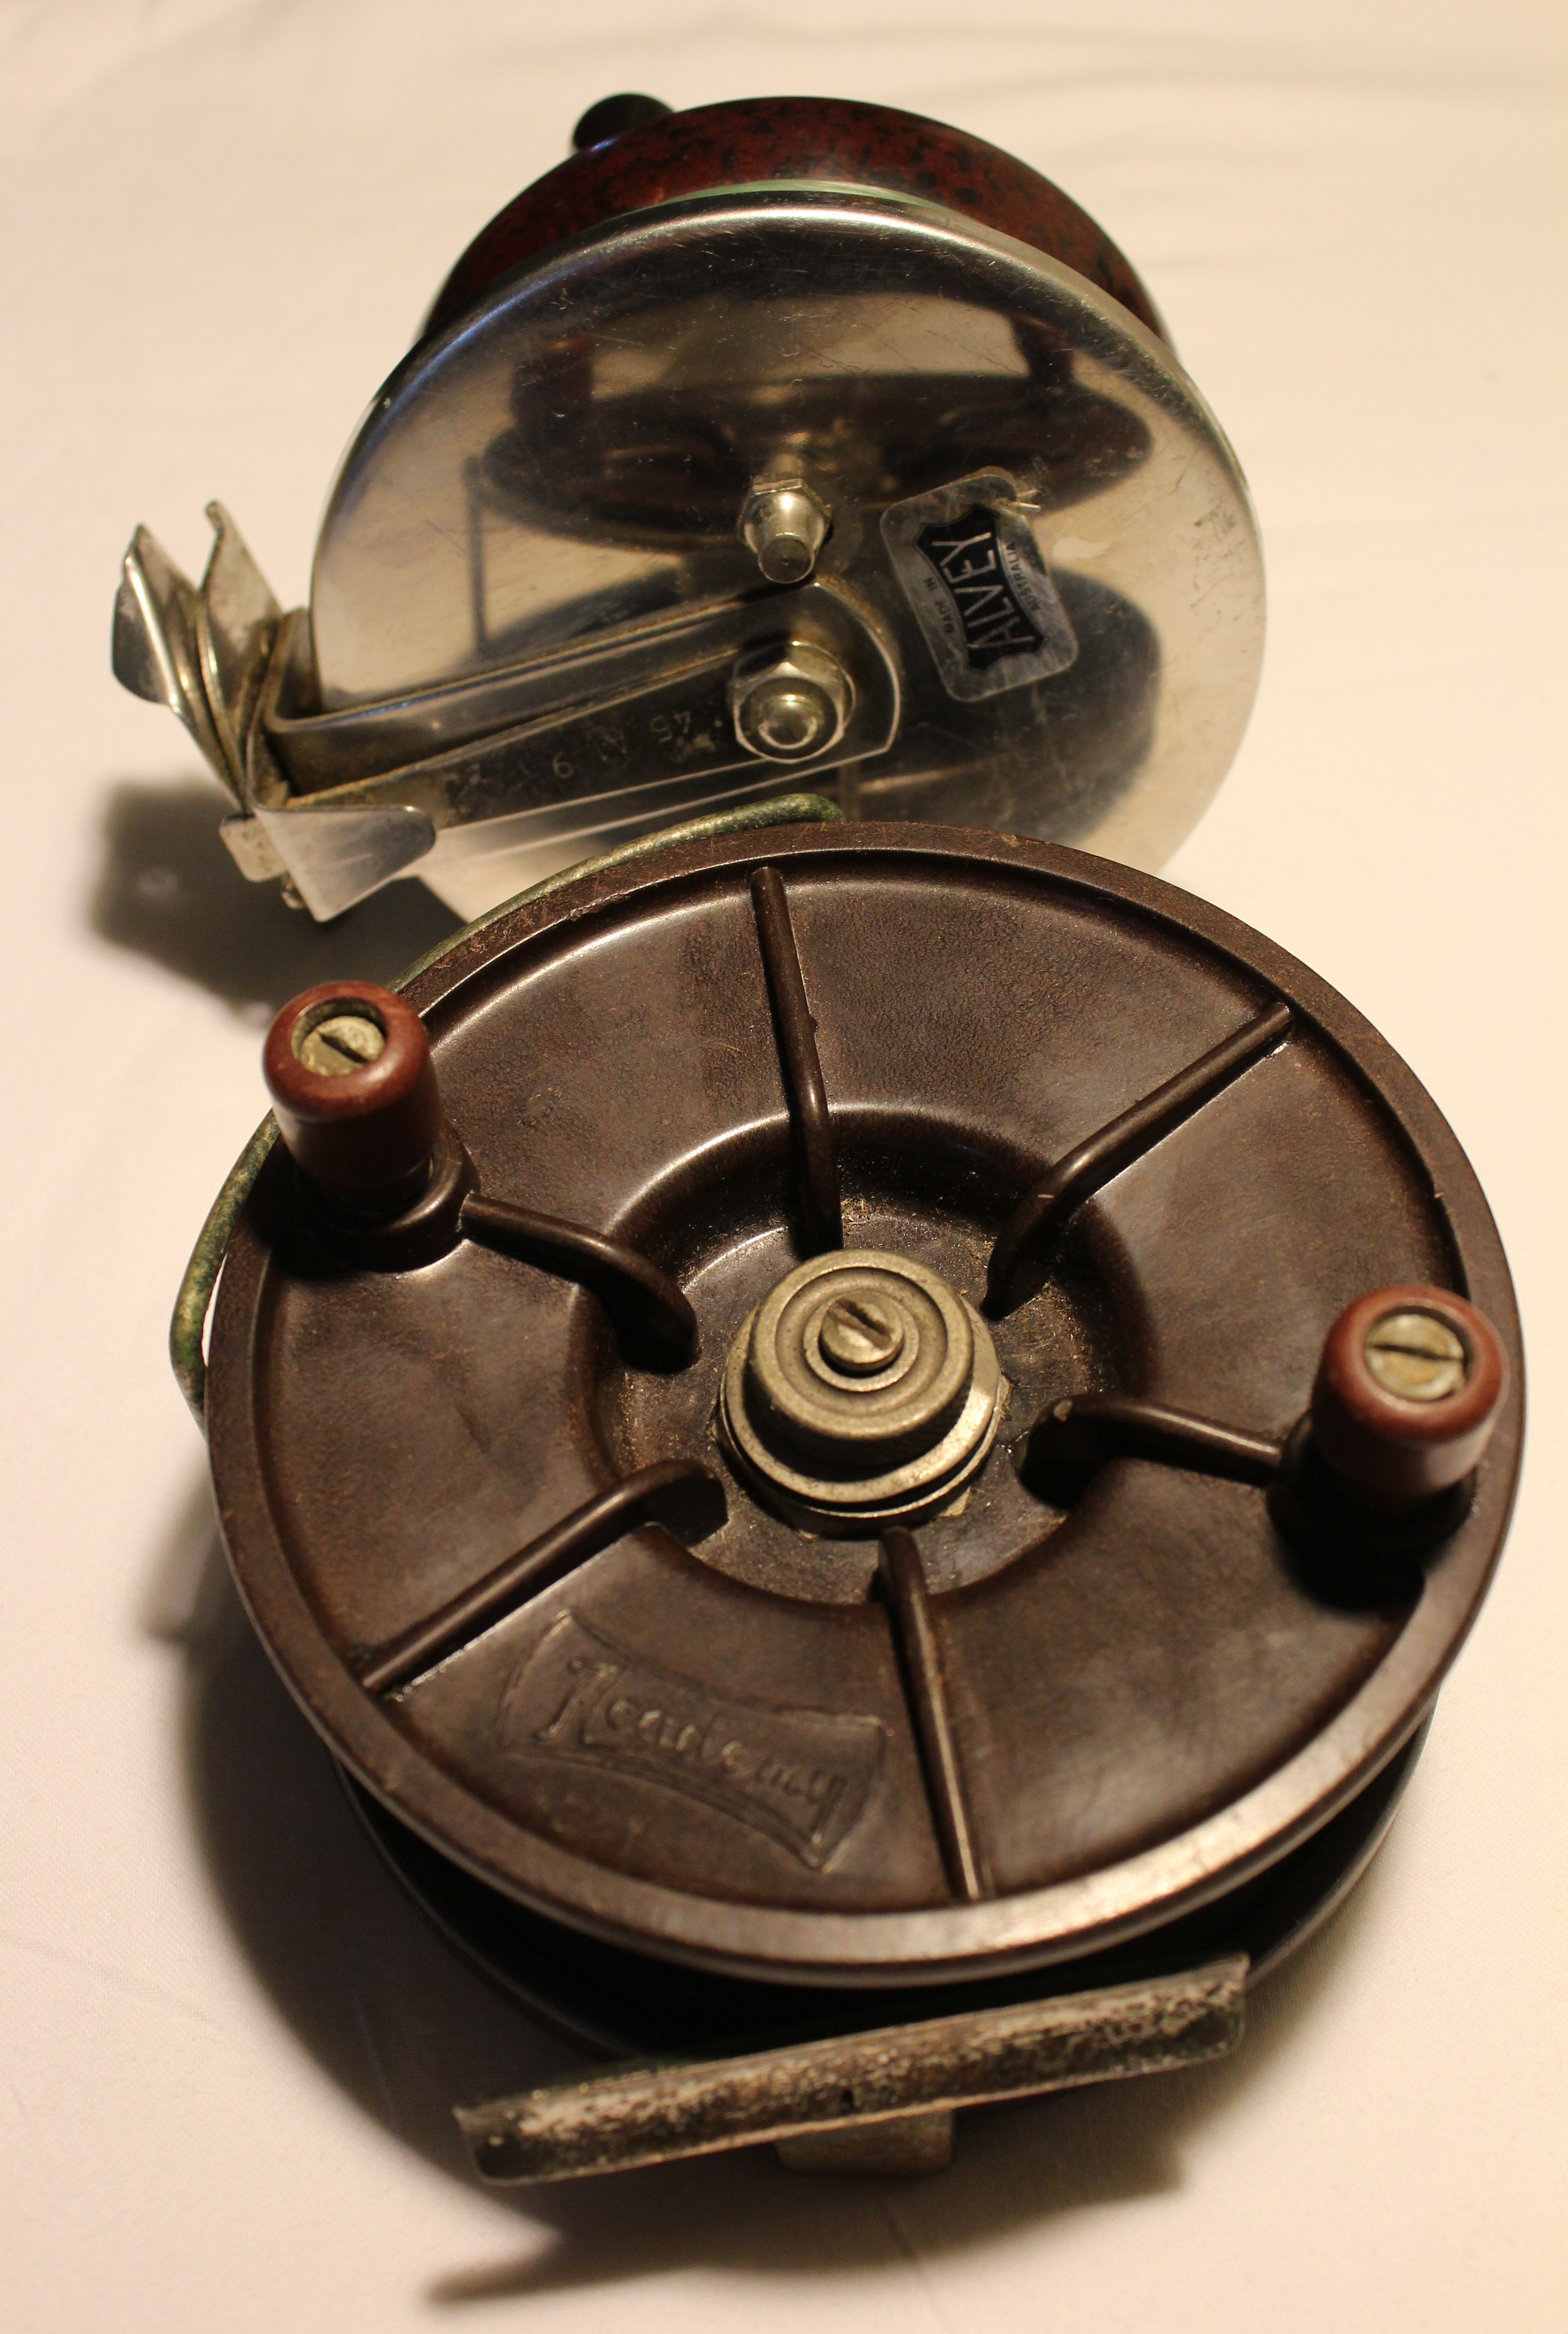
beach, ocean, fishing, metal, reel, australian, casting, product design, alvey